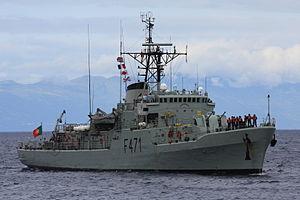
Les corvettes de la classe João Coutinho sont une série de corvettes construites pour la marine portugaise afin de servir dans les colonies africaines du Portugal. Les corvettes ont été conçues au Portugal par l'ingénieur Rogério de Oliveira, mais le besoin urgent de leurs services pendant la guerre coloniale portugaise a nécessité le besoin d'une construction à l'étranger par le chantier Blohm und Voss. Six navires ont été construits; les trois premiers navires ont été construits par Blohm + Voss et les trois autres par Empresa Nacional Bazán. Les navires ont été mis à l'eau en 1970 et 1971.